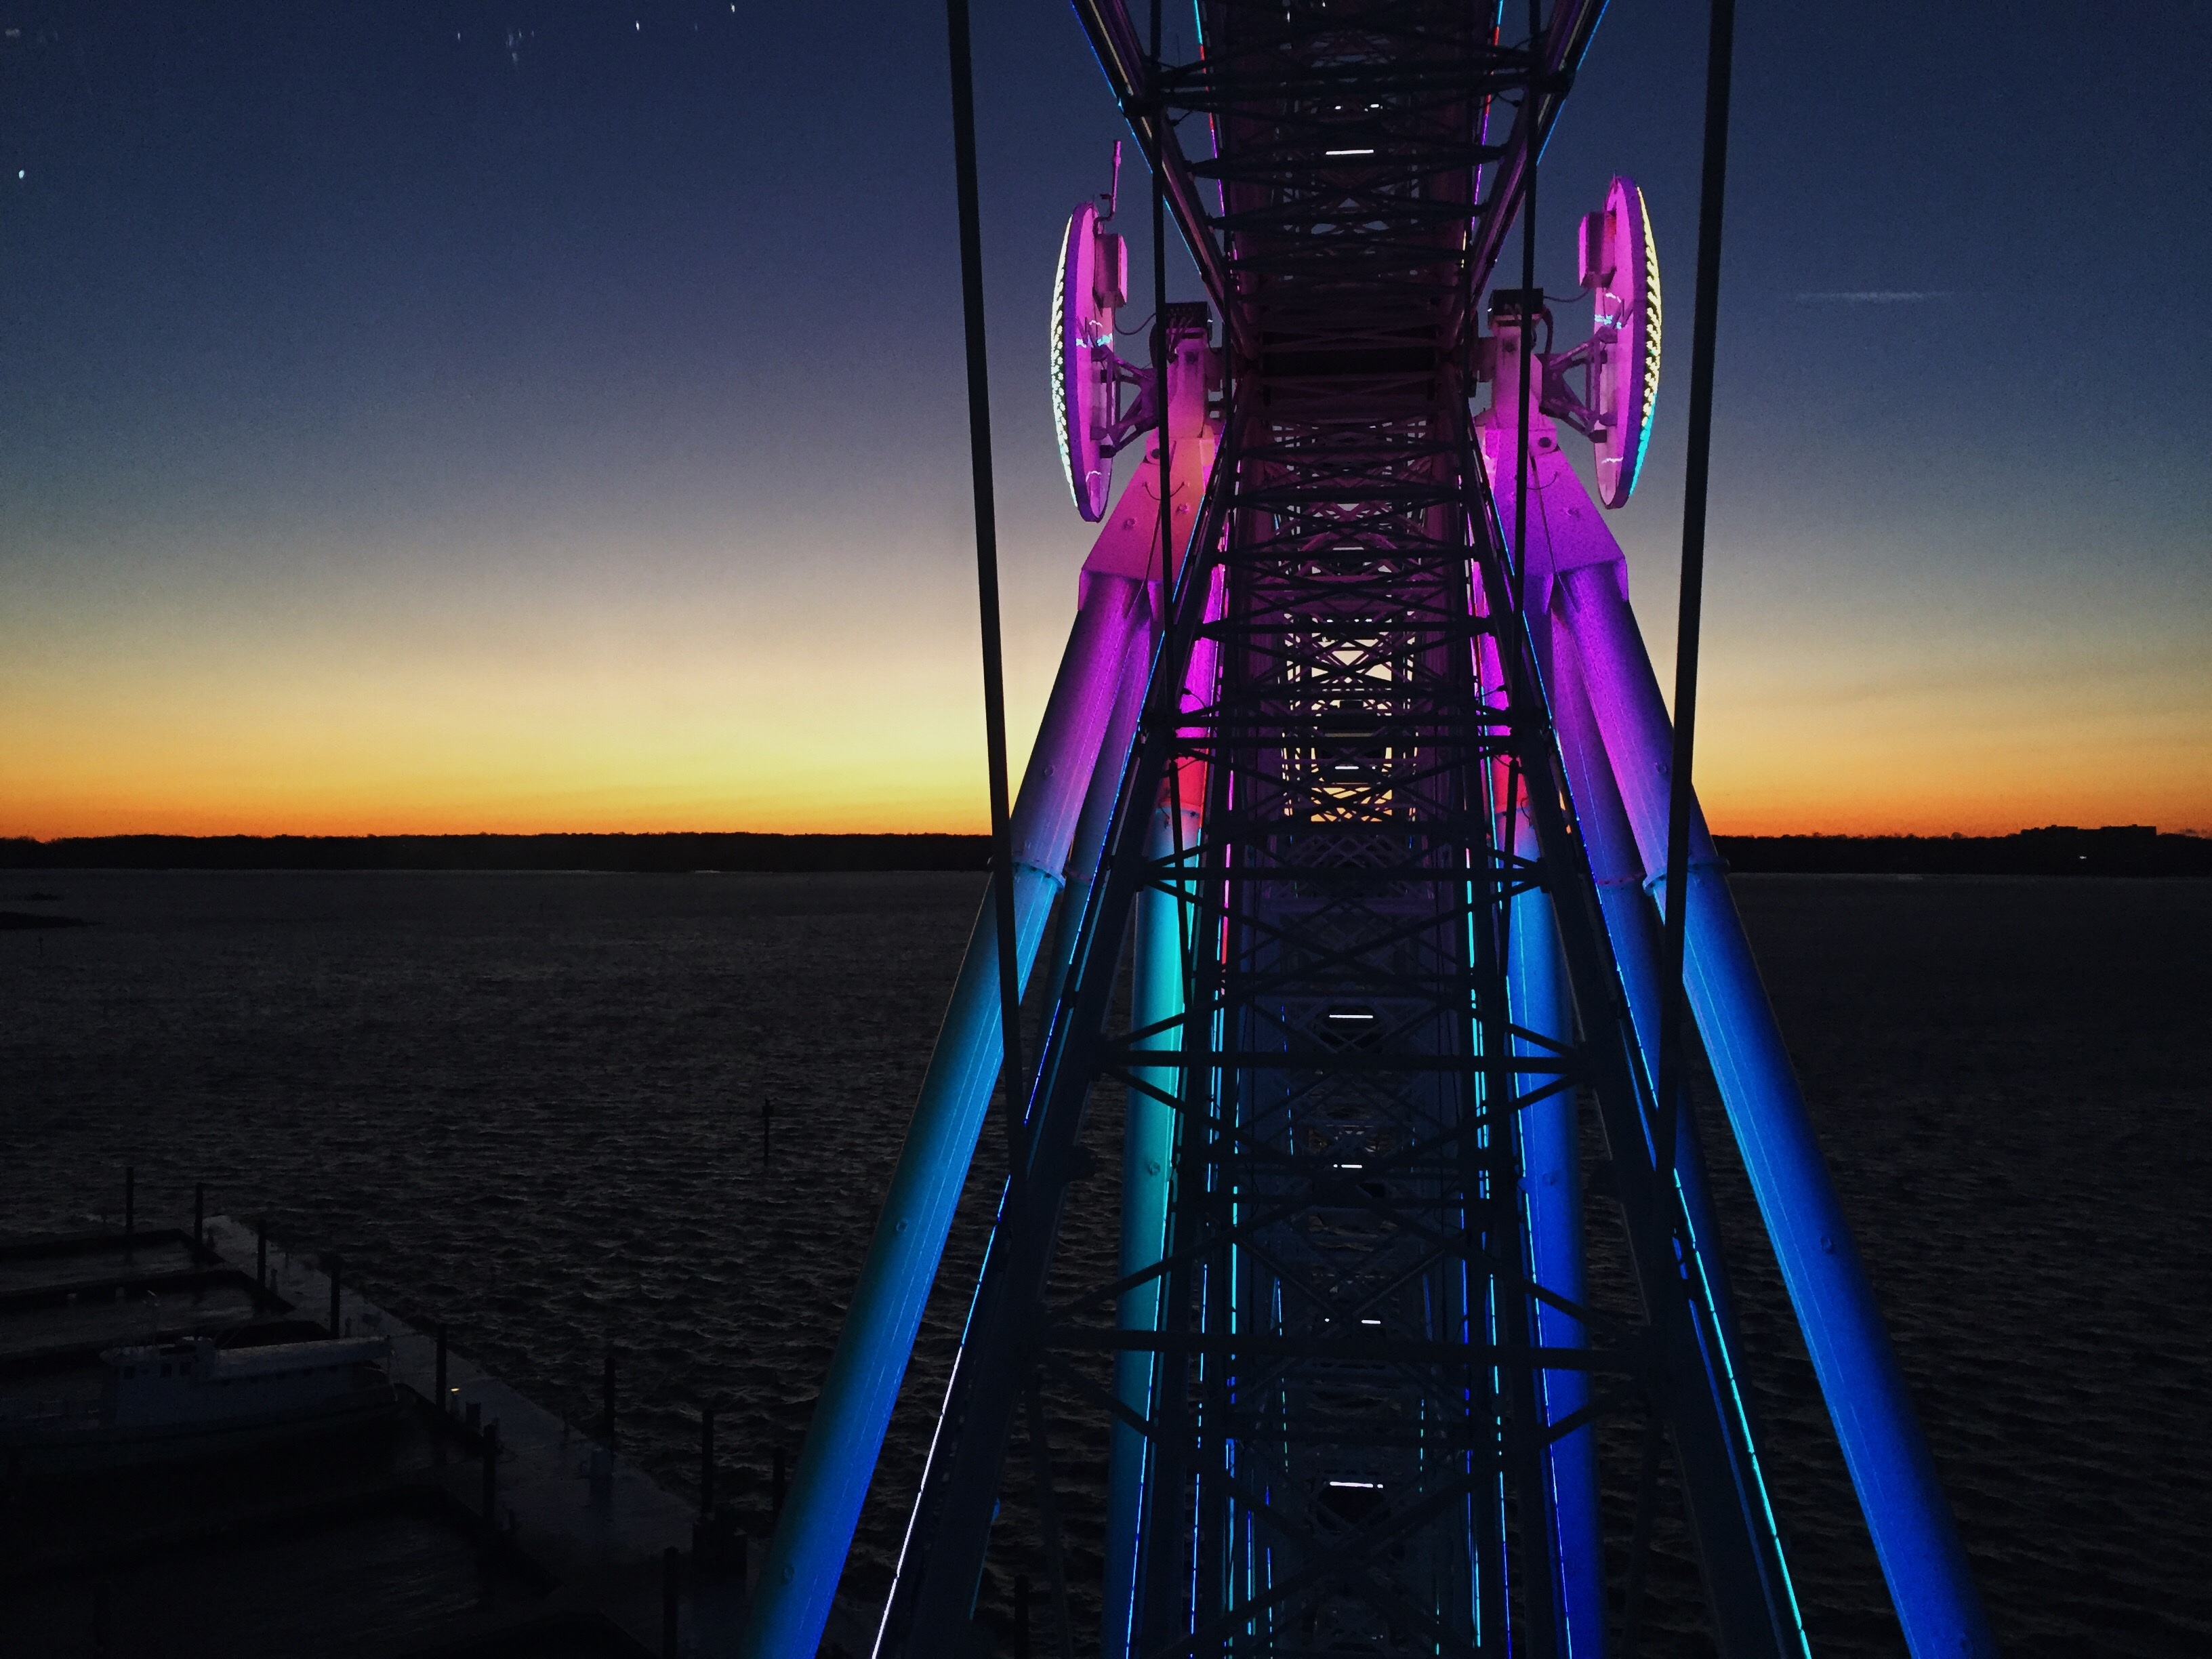
sea, light, sunset, night, dusk, evening, reflection, vehicle, blue, screenshot, atmosphere of earth